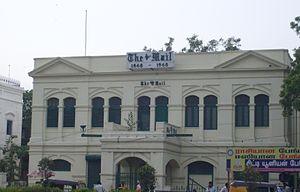
The Mail, aussi appelé The Madras Mail, est un quotidien anglophone distribué de 1868 à 1981 dans la présidence de Madras. Il s'agit du premier journal du soir en Inde.